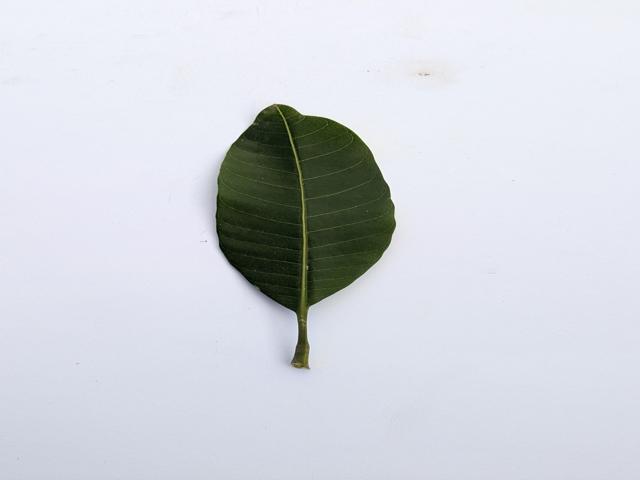
Mango leaf variety: Banana